Pisistratus

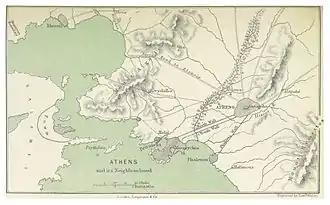
City of ancient Athens and its surrounding towns. The Long Walls shown were not built until the 5th century BC.

Pisistratus assumed and held power for three different periods of time, ousted from political office and exiled twice during his reign, before taking command of Athens for the third, final, and longest period of time from 546–528 BC.